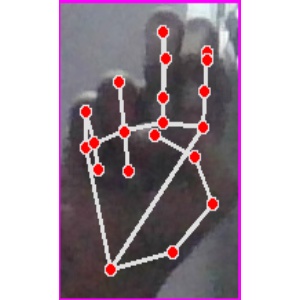
अक्षर: ह